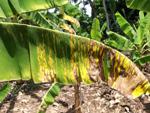
Label: segatoka